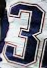
Number: 3